George W. Logan House

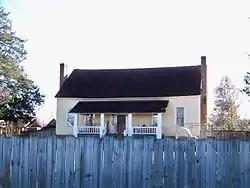
George W. Logan House, February 2014

George W. Logan House, also known as Jobe Hill, is a historic home located near Rutherfordton, Rutherford County, North Carolina. It built about 1842, and is a one-story, five-bay, Georgian plan frame dwelling. It is sheathed in weatherboard, has a side gable roof, and two rebuilt exterior end chimneys. It was enlarged and remodeled in the 1890s and in 1985. Also on the property are the contributing brick well house, dairy, outhouse, smokehouse, granary, log double corncrib, and a large log barn. It was the home of prominent North Carolina politician George Washington Logan (1815-1889).